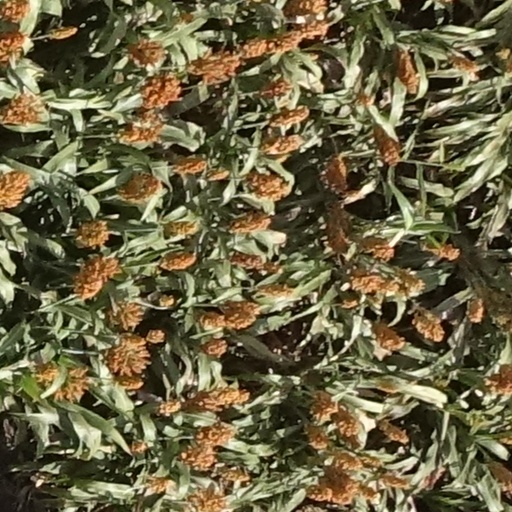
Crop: sorghum